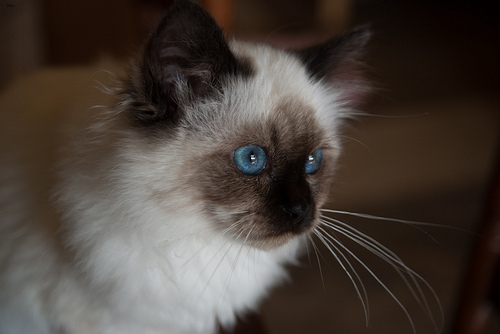
Animal: cat
Breed: Birman